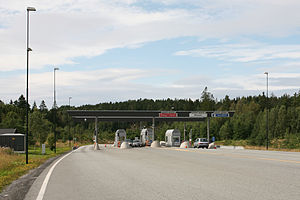
Oslofjordtunnelen
Betalingsanlægget ved det østlige indløb, i Drøbak
Oslofjordtunnelen er en undersøisk vejtunnel under Oslofjorden i Norge. Tunnelen går mellem Drøbak i Frogn kommune og Verpen i Hurum kommune, og er en del af rigsvej 23. Tunnelen er 7306 meter lang, og på det dybeste 134 meter under havet. Største stigning i tunnelen er 7%. Oslofjordtunnelen og resten af Oslofjordforbindelsen blev åbnet af Kong Harald V den 29. juni 2000. Den er en alternativ vejforbindelse under Oslofjorden, uden om Oslo, og den erstatter færgestrækningen mellem Drøbak og Storsand.